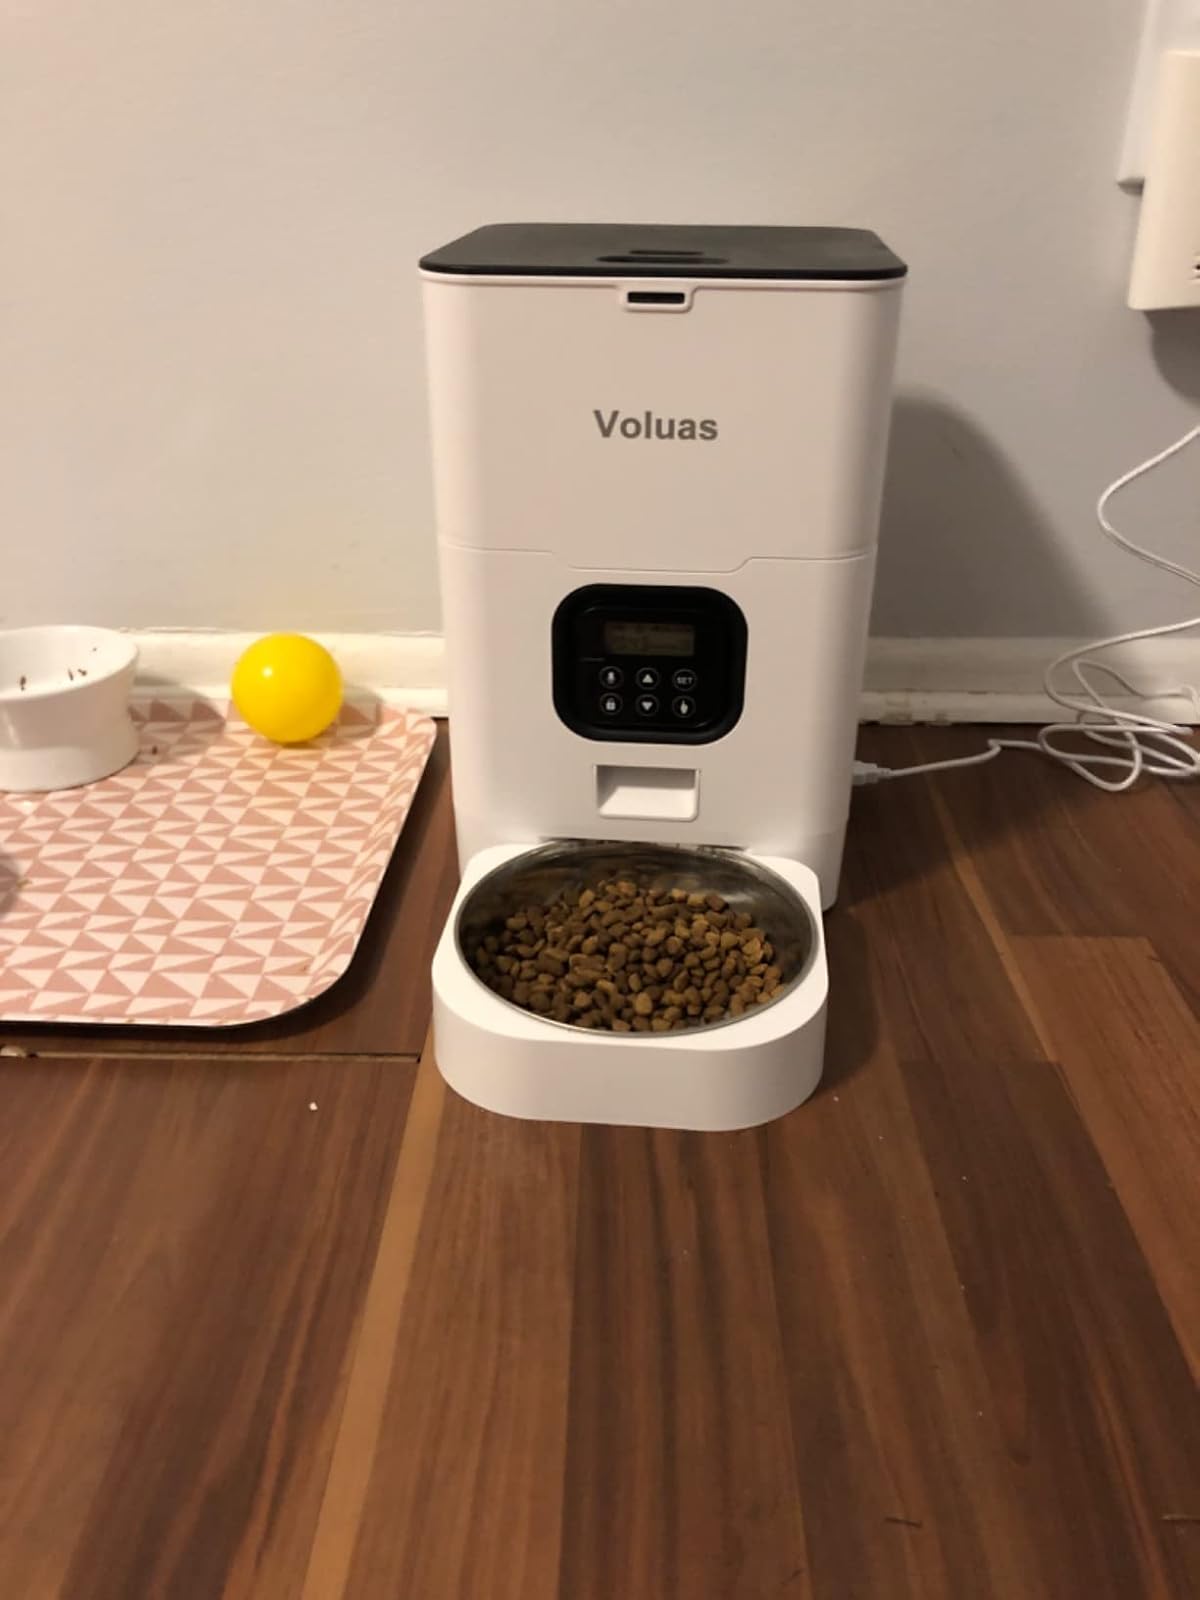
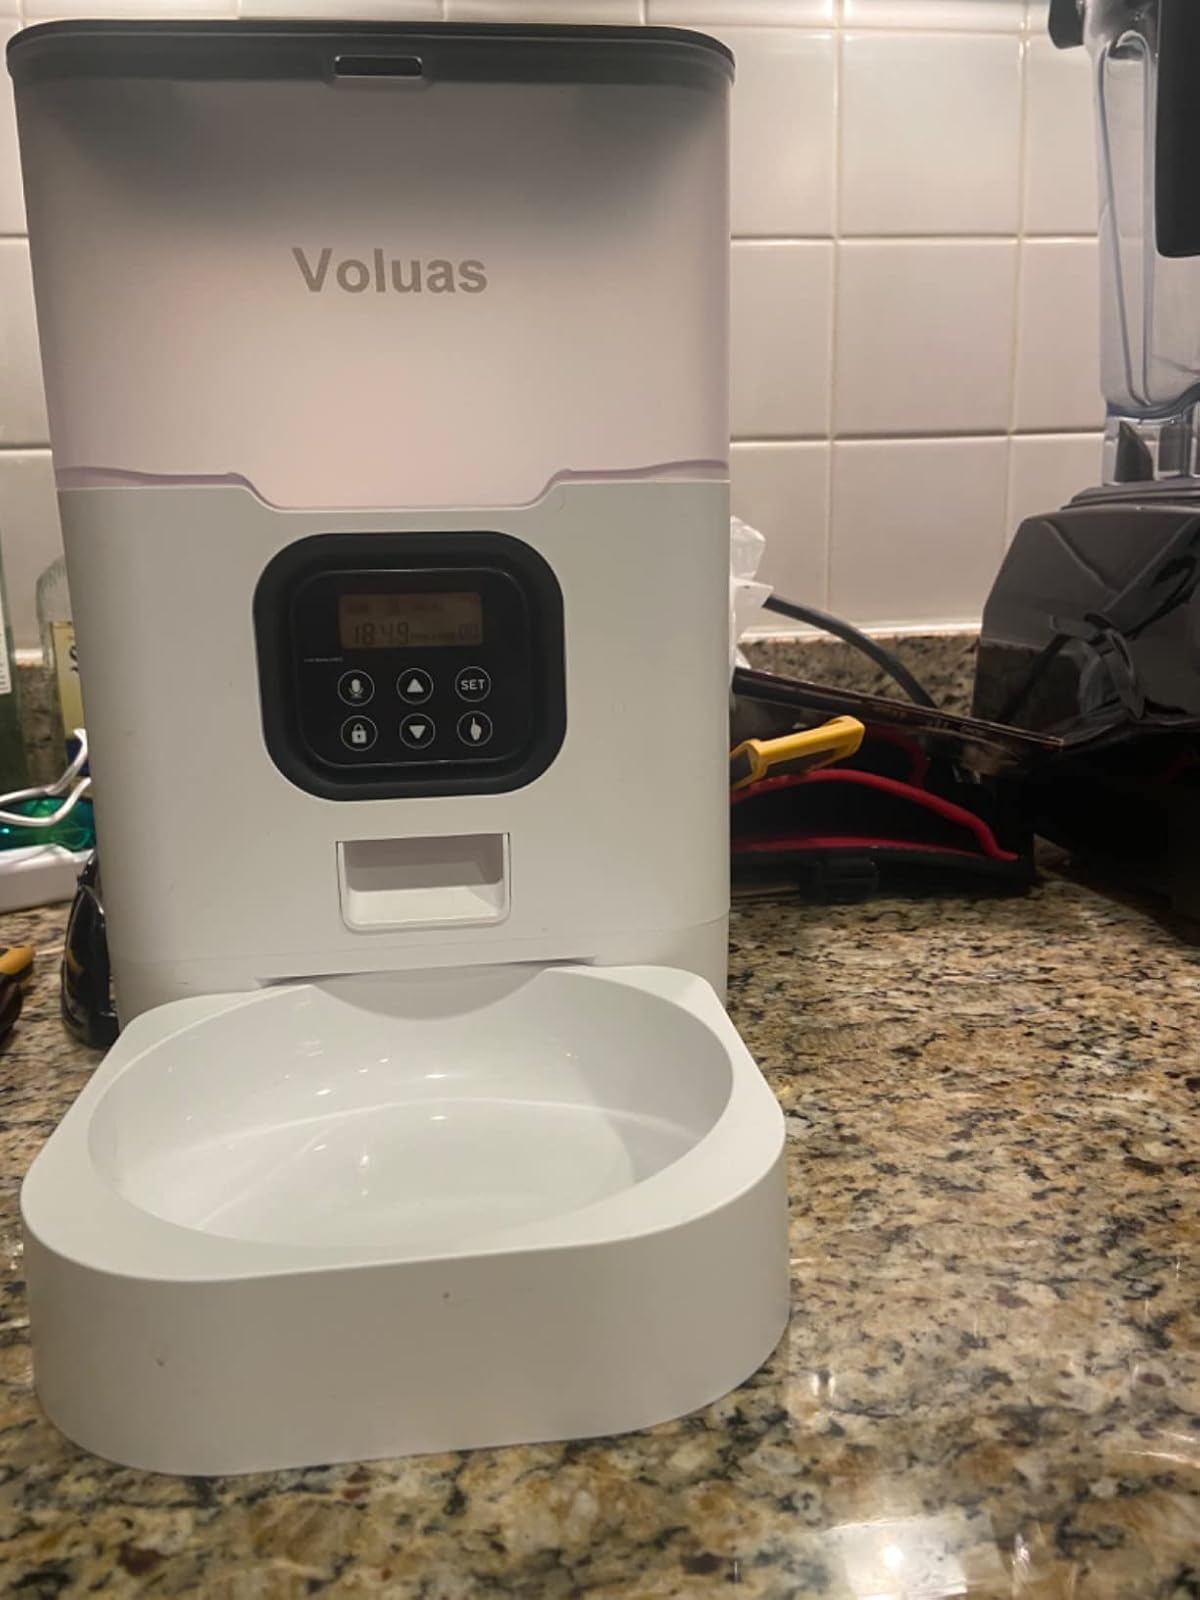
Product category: items_feeder
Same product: no